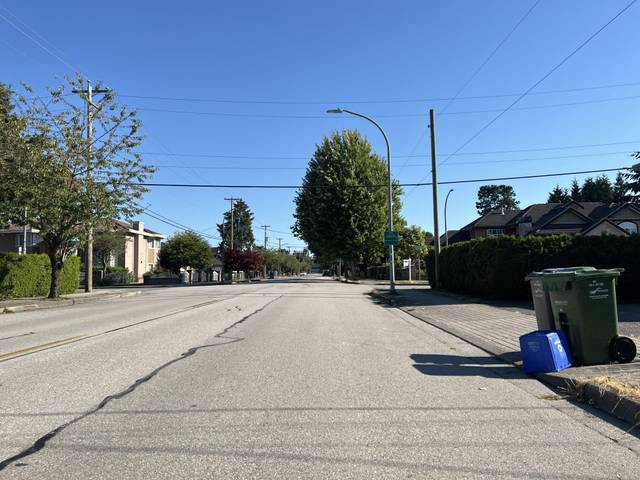
Region: Canada
Coordinates: 49.152, -123.131